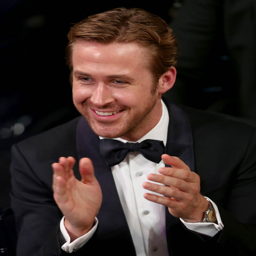
folk rock artist attends awards